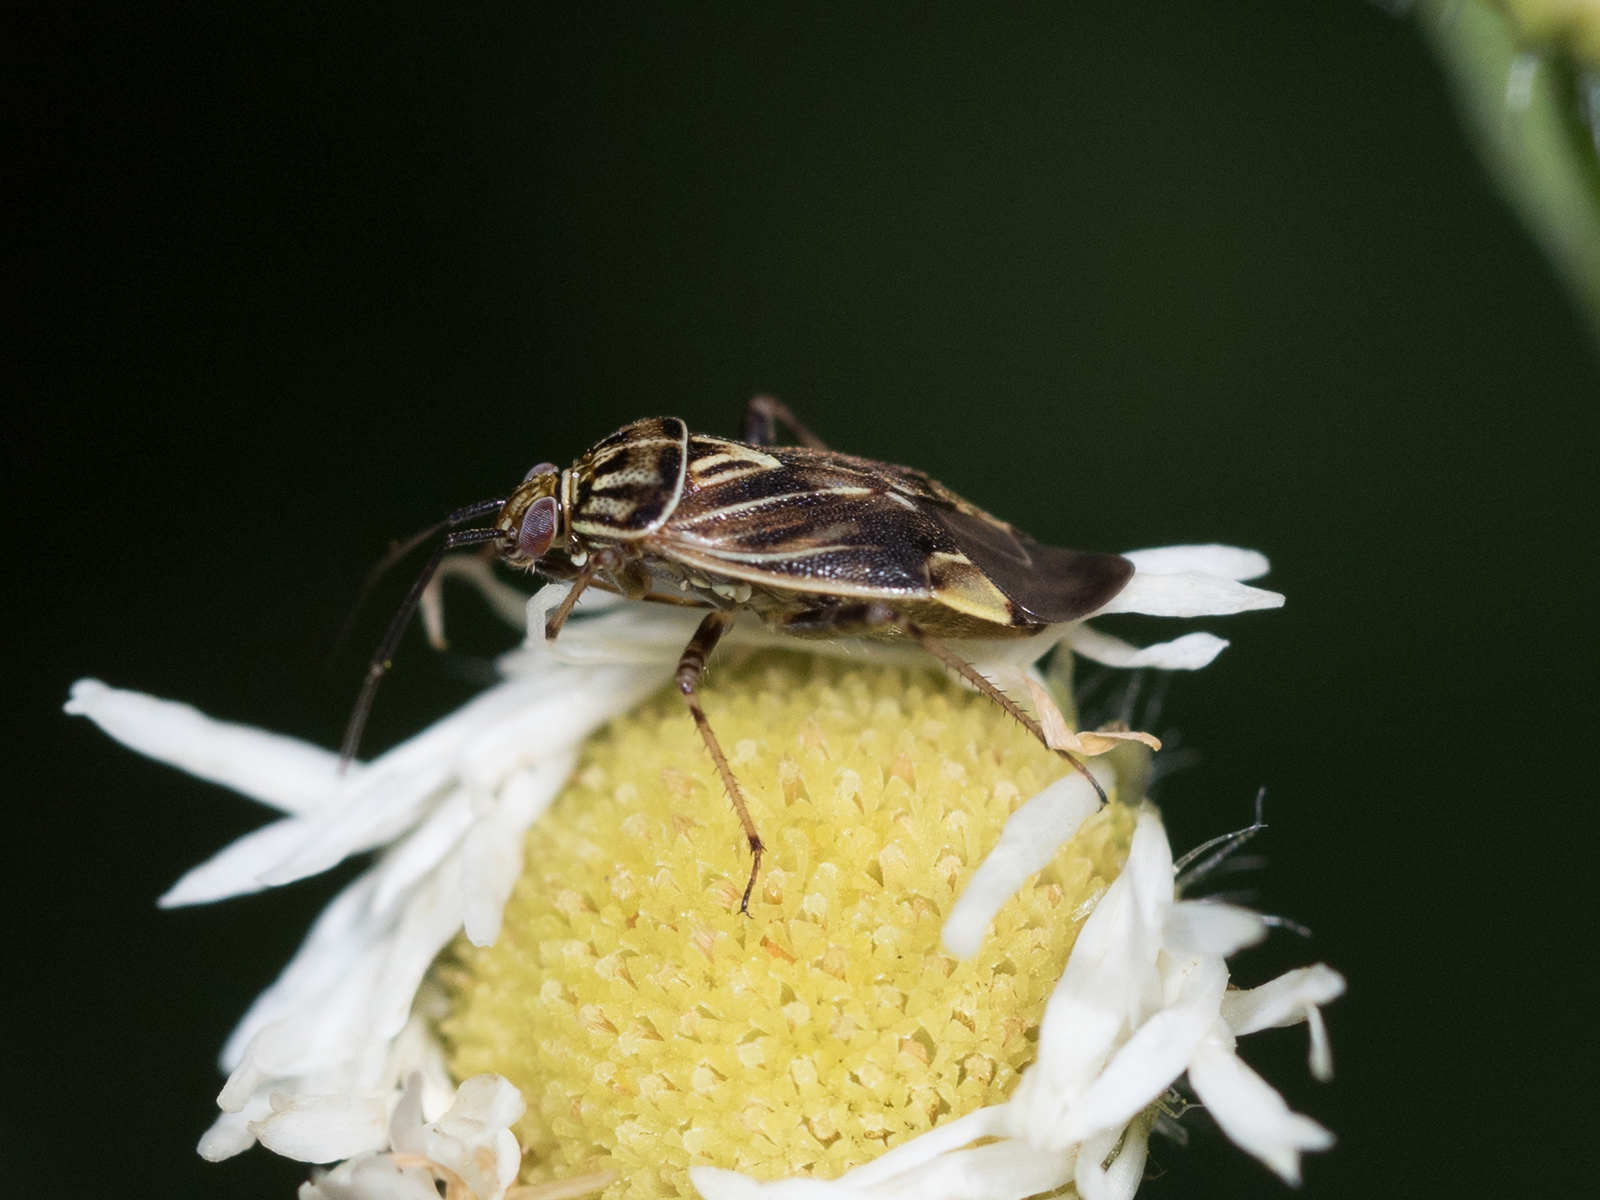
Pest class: lygus_bug